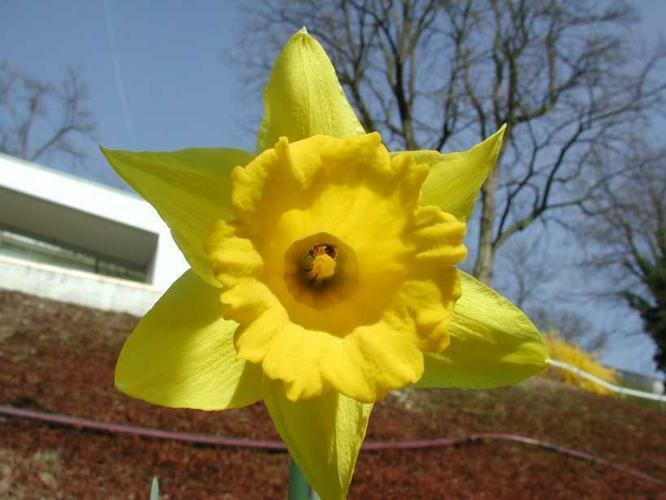
Flower: daffodil